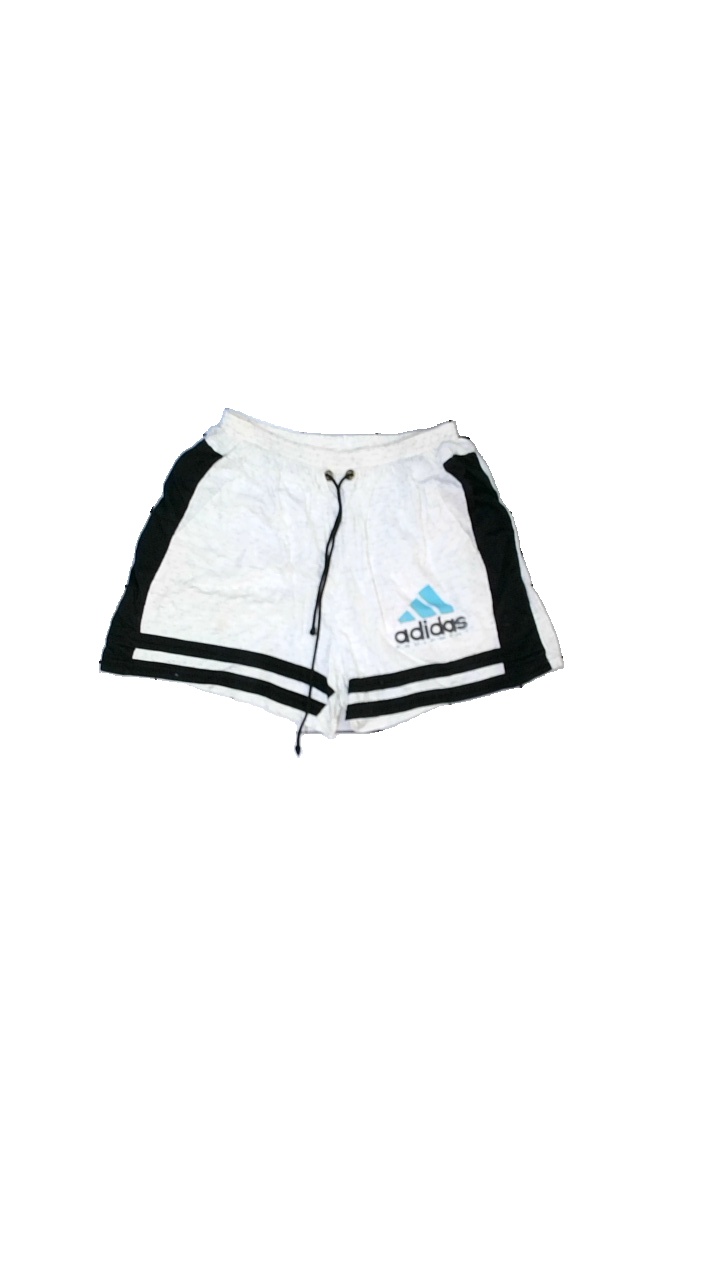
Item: Shorts (Ladies)
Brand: Leader
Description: grå shorts med ränder på sidorna, fläckar fram och bak
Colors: Grey, Black, Blue
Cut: Regular
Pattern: Striped
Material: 100% cotton
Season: All
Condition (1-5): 3
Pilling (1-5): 5
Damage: fläckar
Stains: Major
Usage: Export
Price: <50